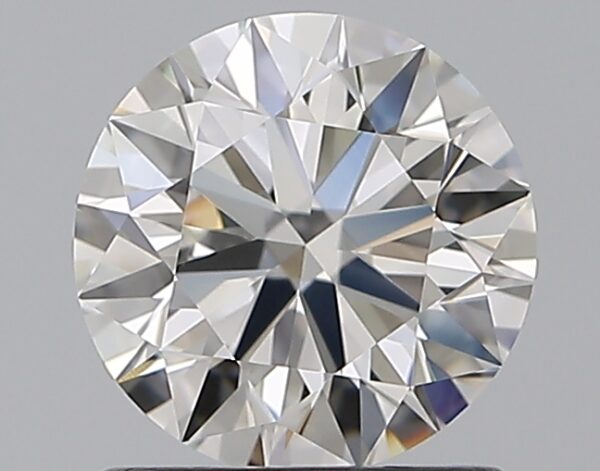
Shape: round
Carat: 1
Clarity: VS1
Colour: H
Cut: EX
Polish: EX
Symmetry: EX
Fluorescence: F
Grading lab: GIA
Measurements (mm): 6.39 x 6.42 x 3.95